Montana State Prison

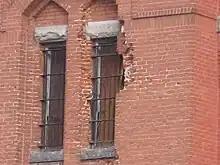
Bazooka damage to Cellblock 1

Jerry Myles knew that timing would play a major factor in the successful initiation of the riot. Between the time he was released back into general population in February 1958 until he decided to start the riot, he paid close attention to the movements of the guards and found a loophole in their routine; each day during the dinnertime turnover, the ratio of guards to inmates was decreased in Cellblock 1. His plan was to seize a rifle from one of the guards who walked the catwalk outside his cell when the guard was alone. The catwalk was close to the tier of cells. Guards routinely moved between the catwalk and the tiers by little more than hopping from one to the other; since neither walkway was caged, the maneuver was simple.